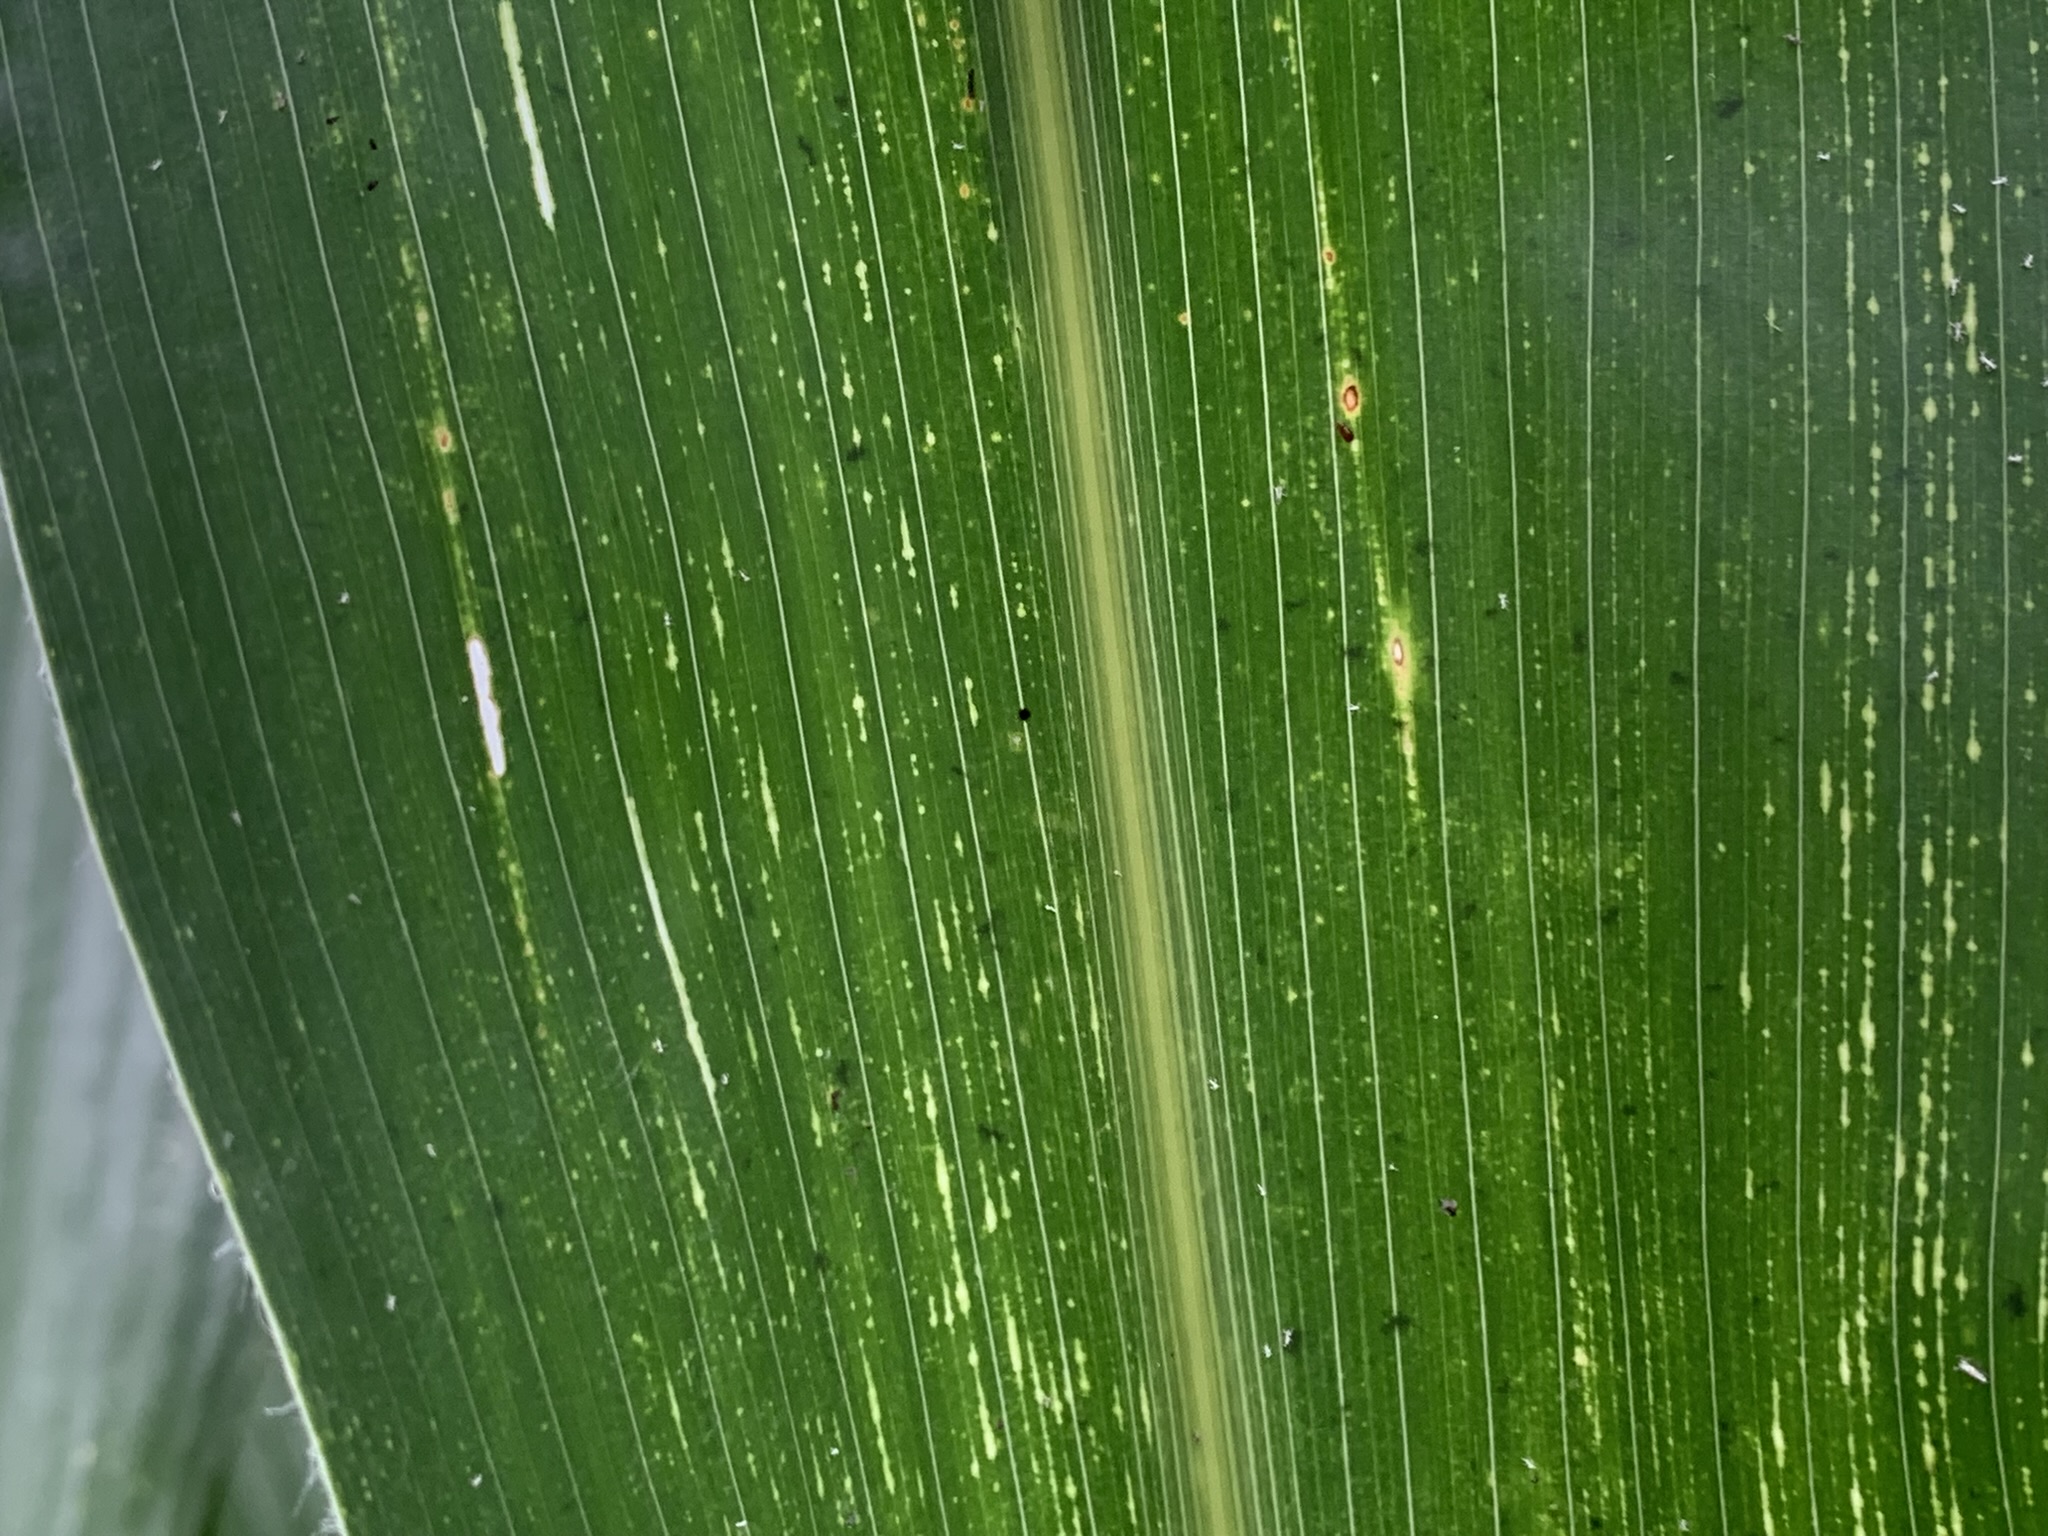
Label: MSV